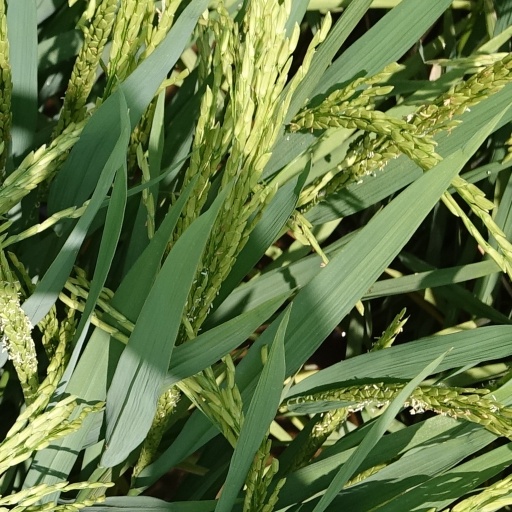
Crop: rice